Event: Nepal Earthquake
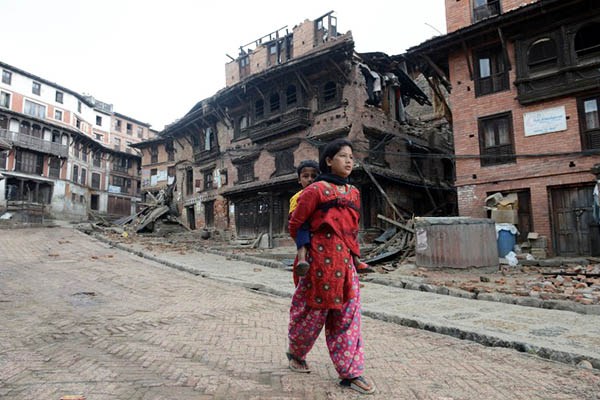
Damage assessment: damage